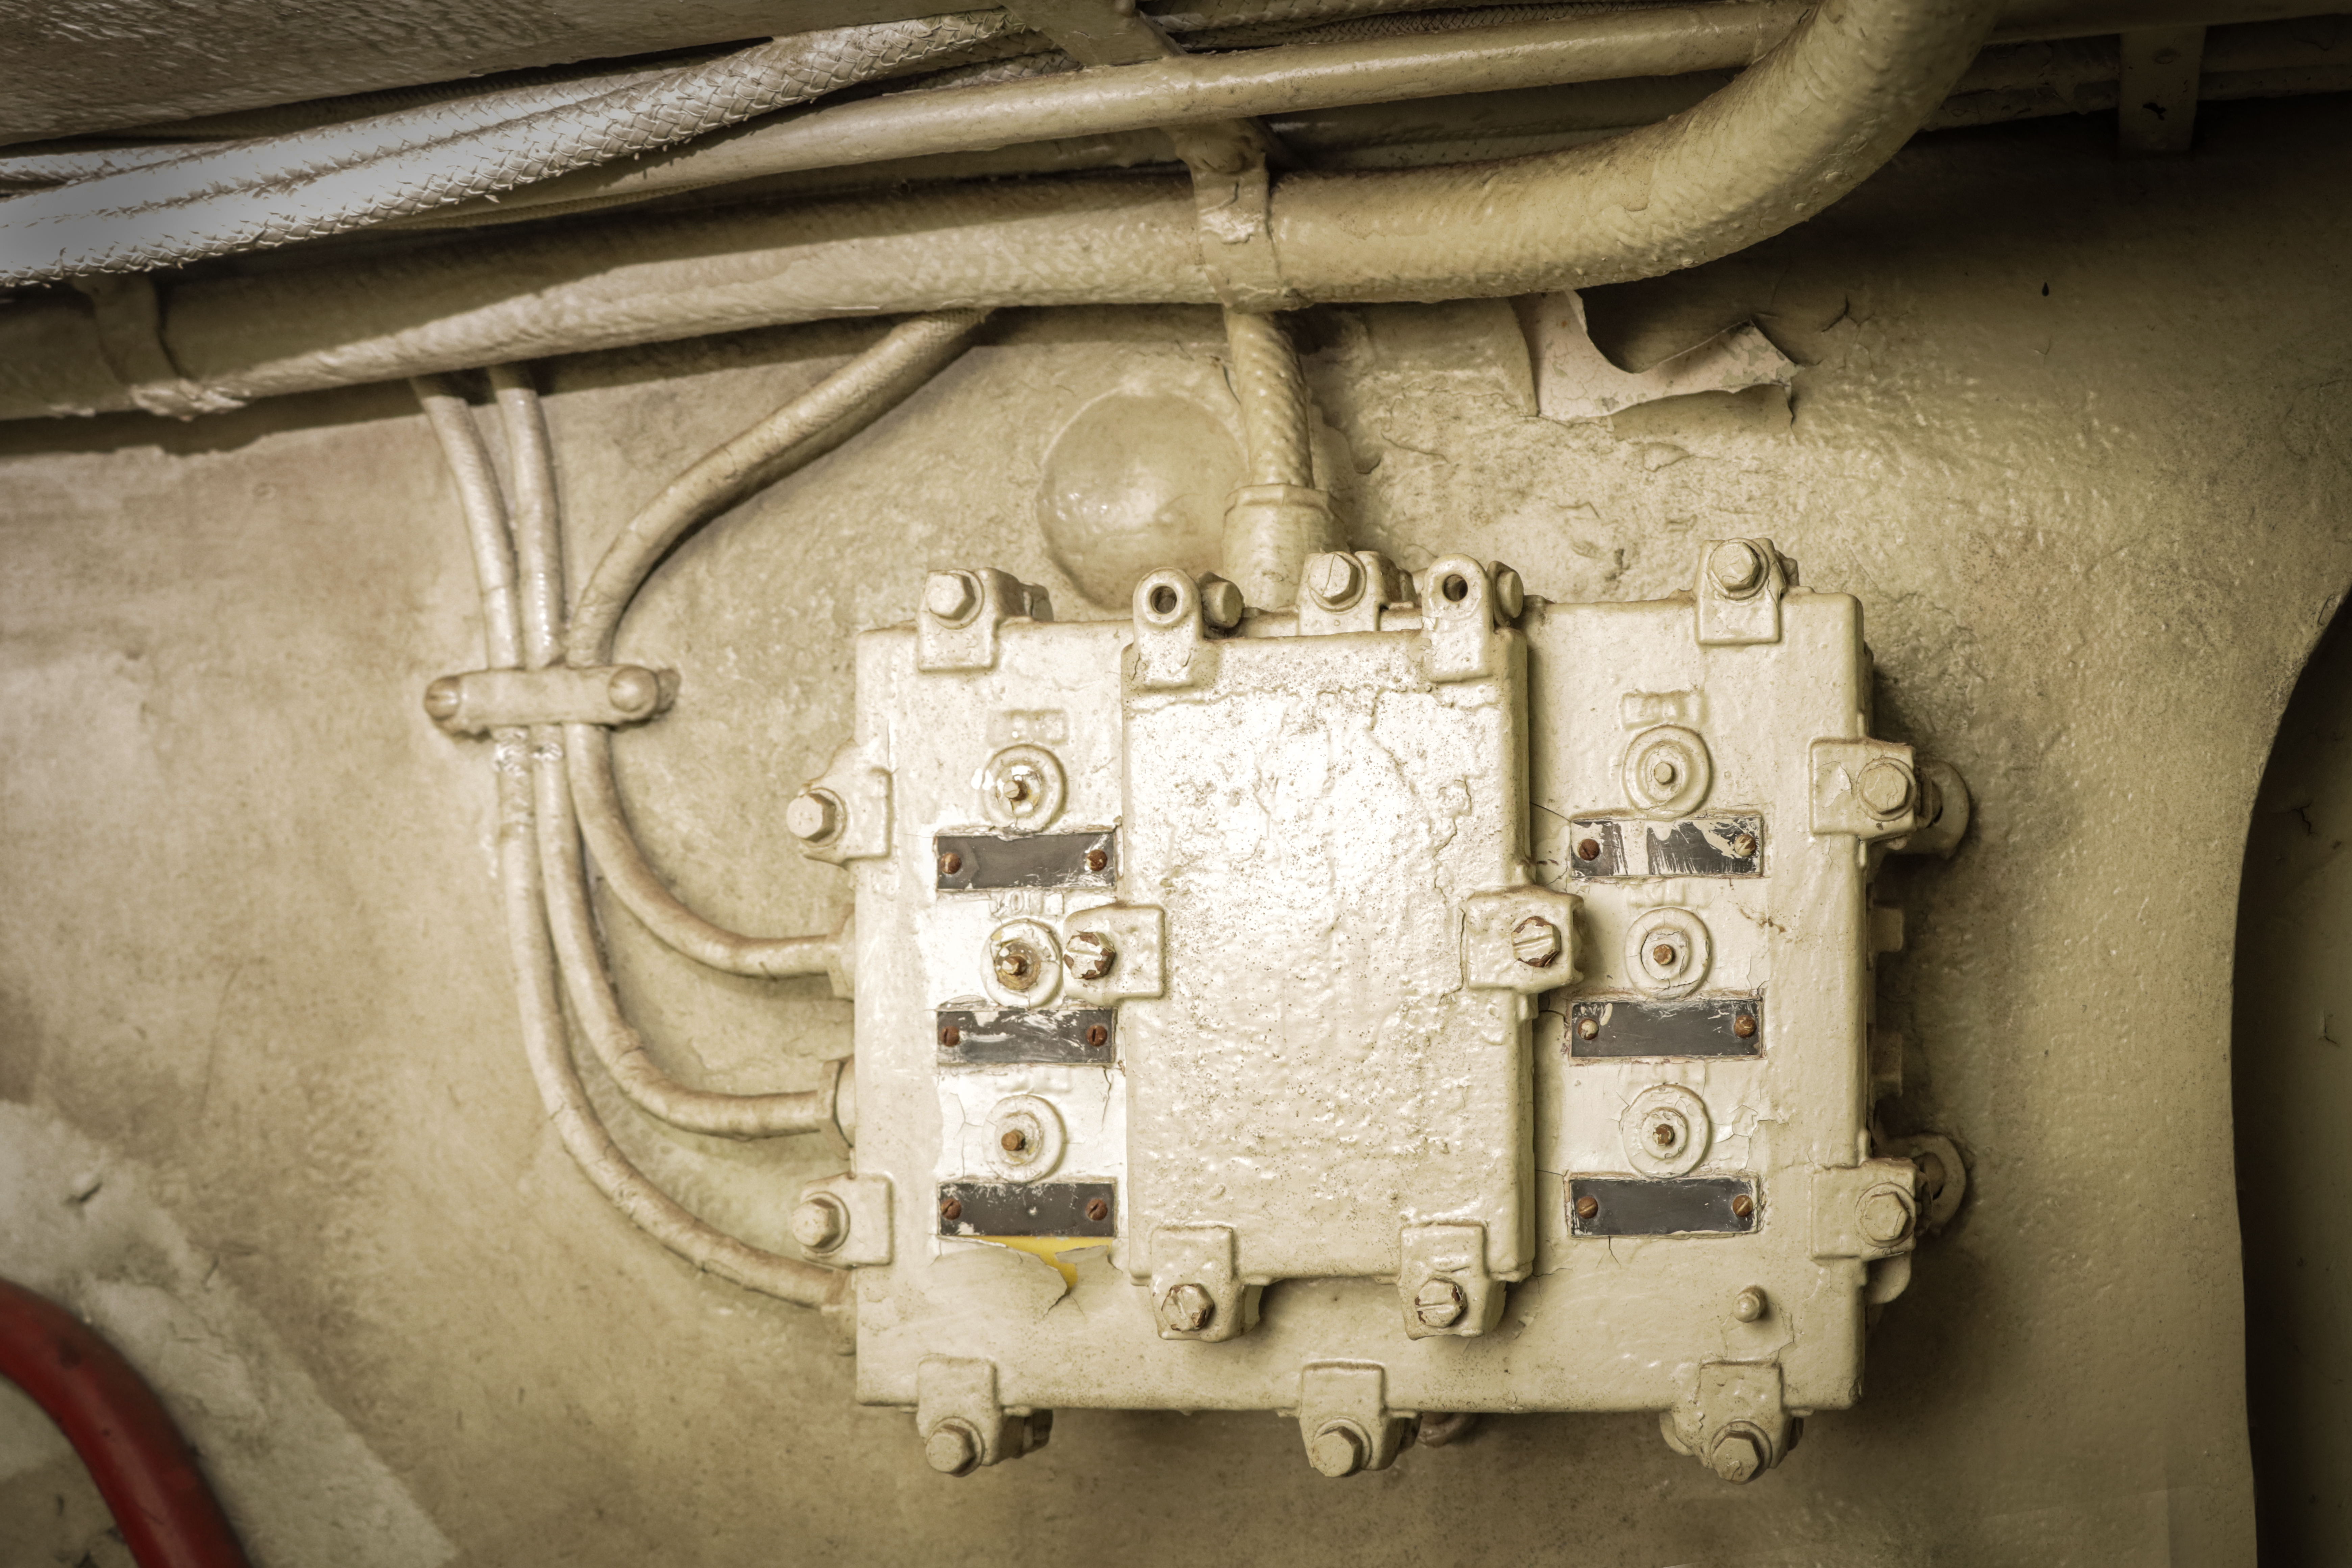
boat, ship, battleship, houston, texas, rope, brown, wood, font, gas, Tints and shades, monochrome, metal, symmetry, monochrome photography, machine, fashion accessory, still life photography, auto part, bag, pattern, visual arts, history, motor vehicle, circle, room